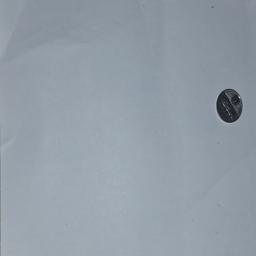
Label: 5_New_Back